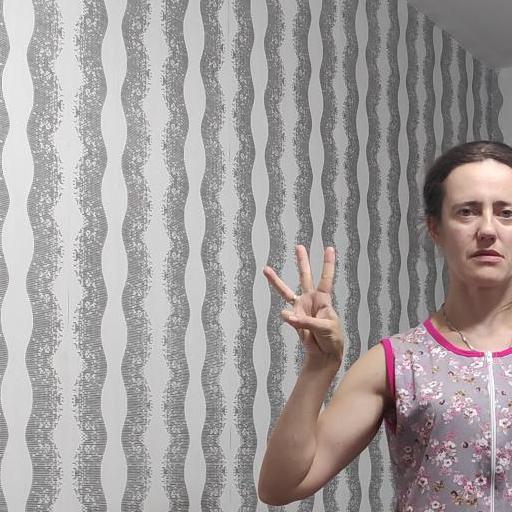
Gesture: three